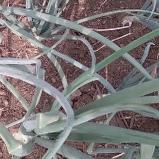
Crop: Onion
Condition: healthy-leaf